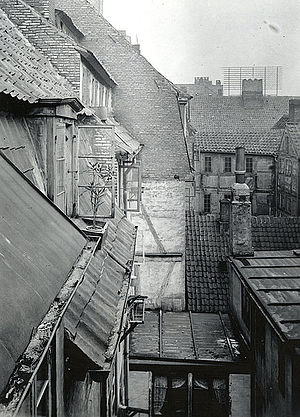
Ane Cathrine Andersdatter / Tredje barn
Strøget ved Borgergade og Adelgade, hvor Ane Cathrine blev henvist fra Fødselsstiftelsen.
Ane Cathrine Andersdatter var den sidste kvinde, der blev henrettet i Danmark, og den eneste kvinde henrettet i Danmark siden enevældens afskaffelse.